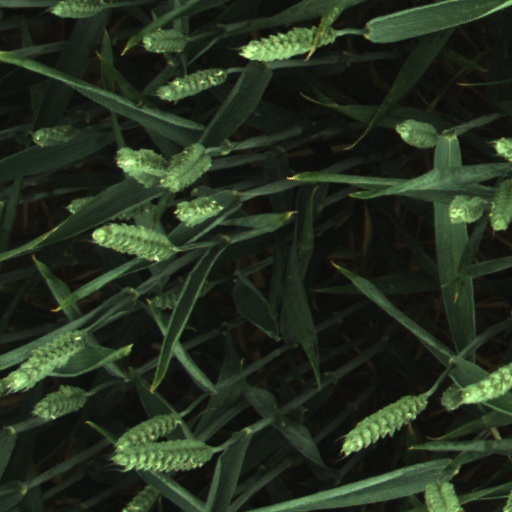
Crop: wheat